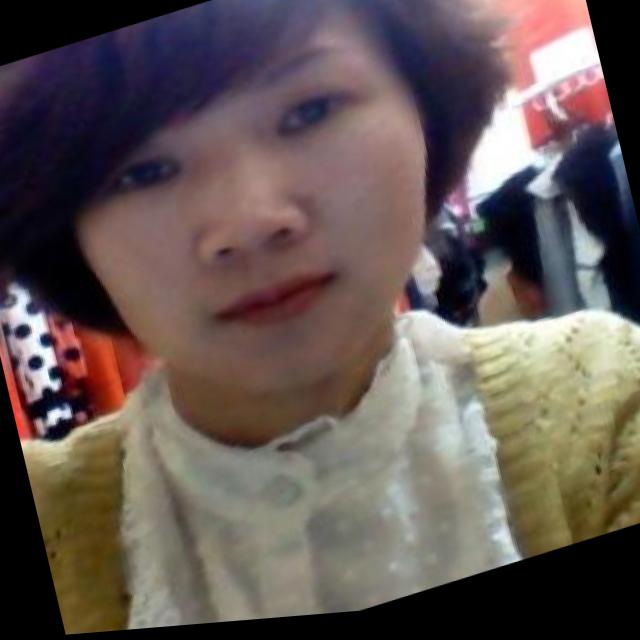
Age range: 21-44